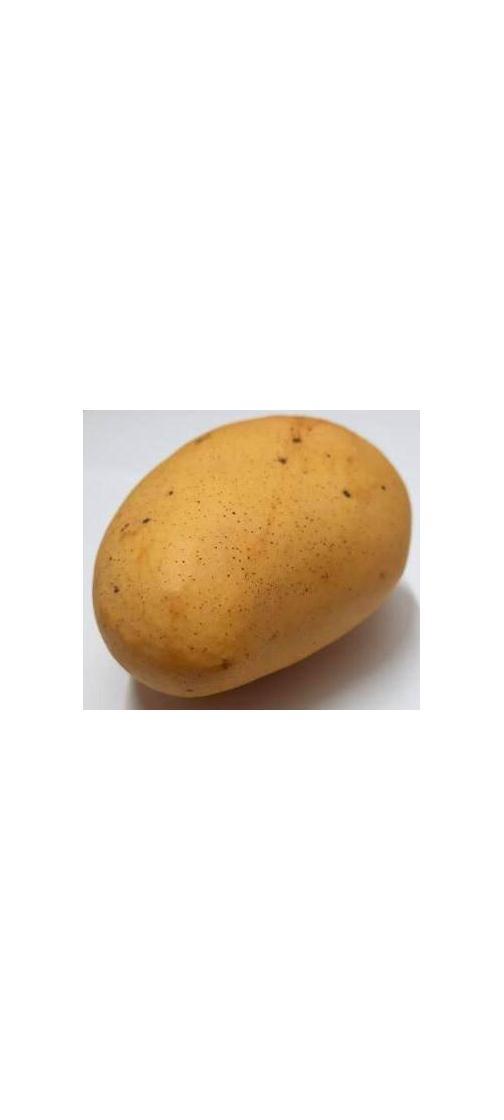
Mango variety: Katimon